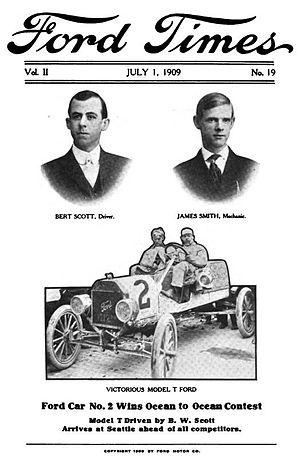
Le New York-Seattle est une course automobile transcontinentale qui se déroula aux États-Unis du 1ᵉʳ au 23 juin 1909. Le départ est donné à New York conjointement à l’Exposition Alaska–Yukon–Pacifique. La première voiture arriva à Seattle le 23 juin.